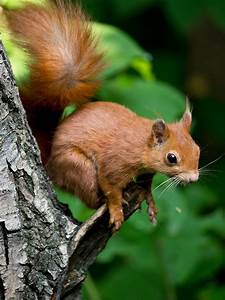
Label: squirrel